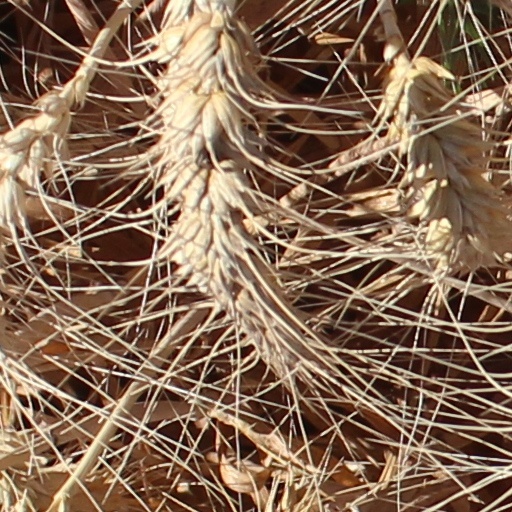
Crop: wheat